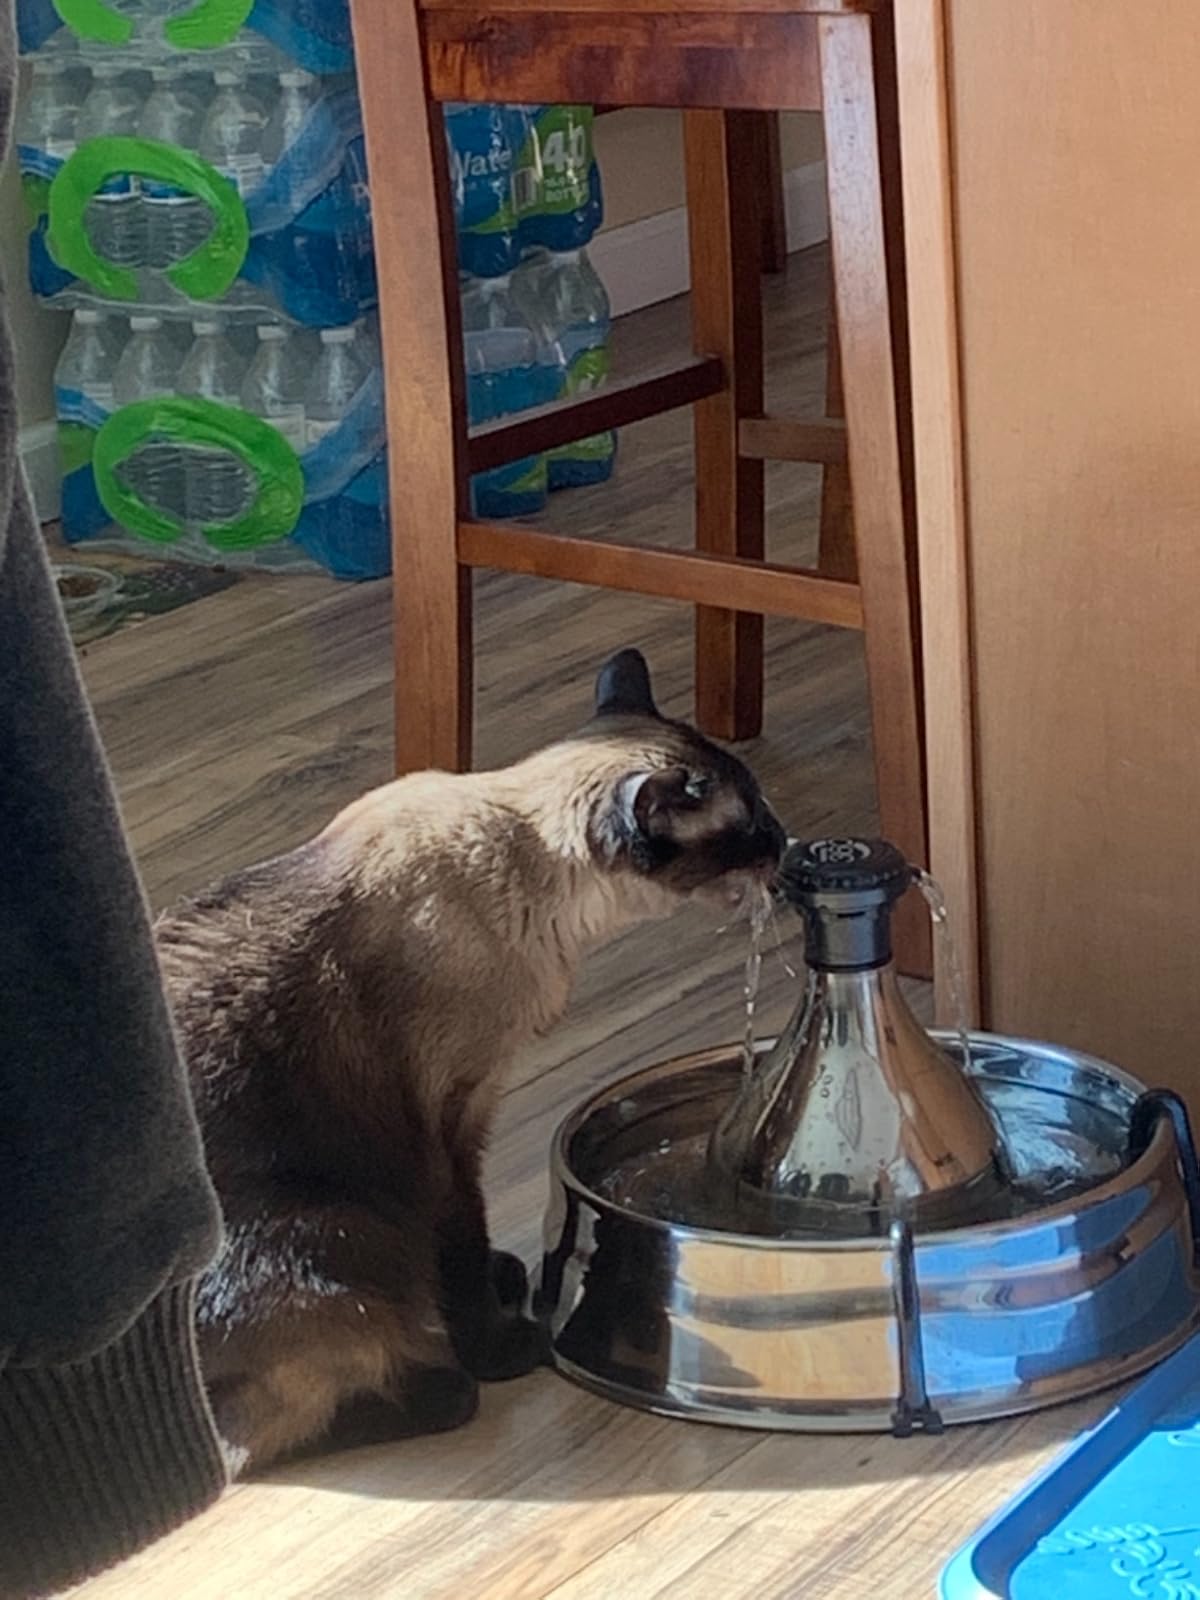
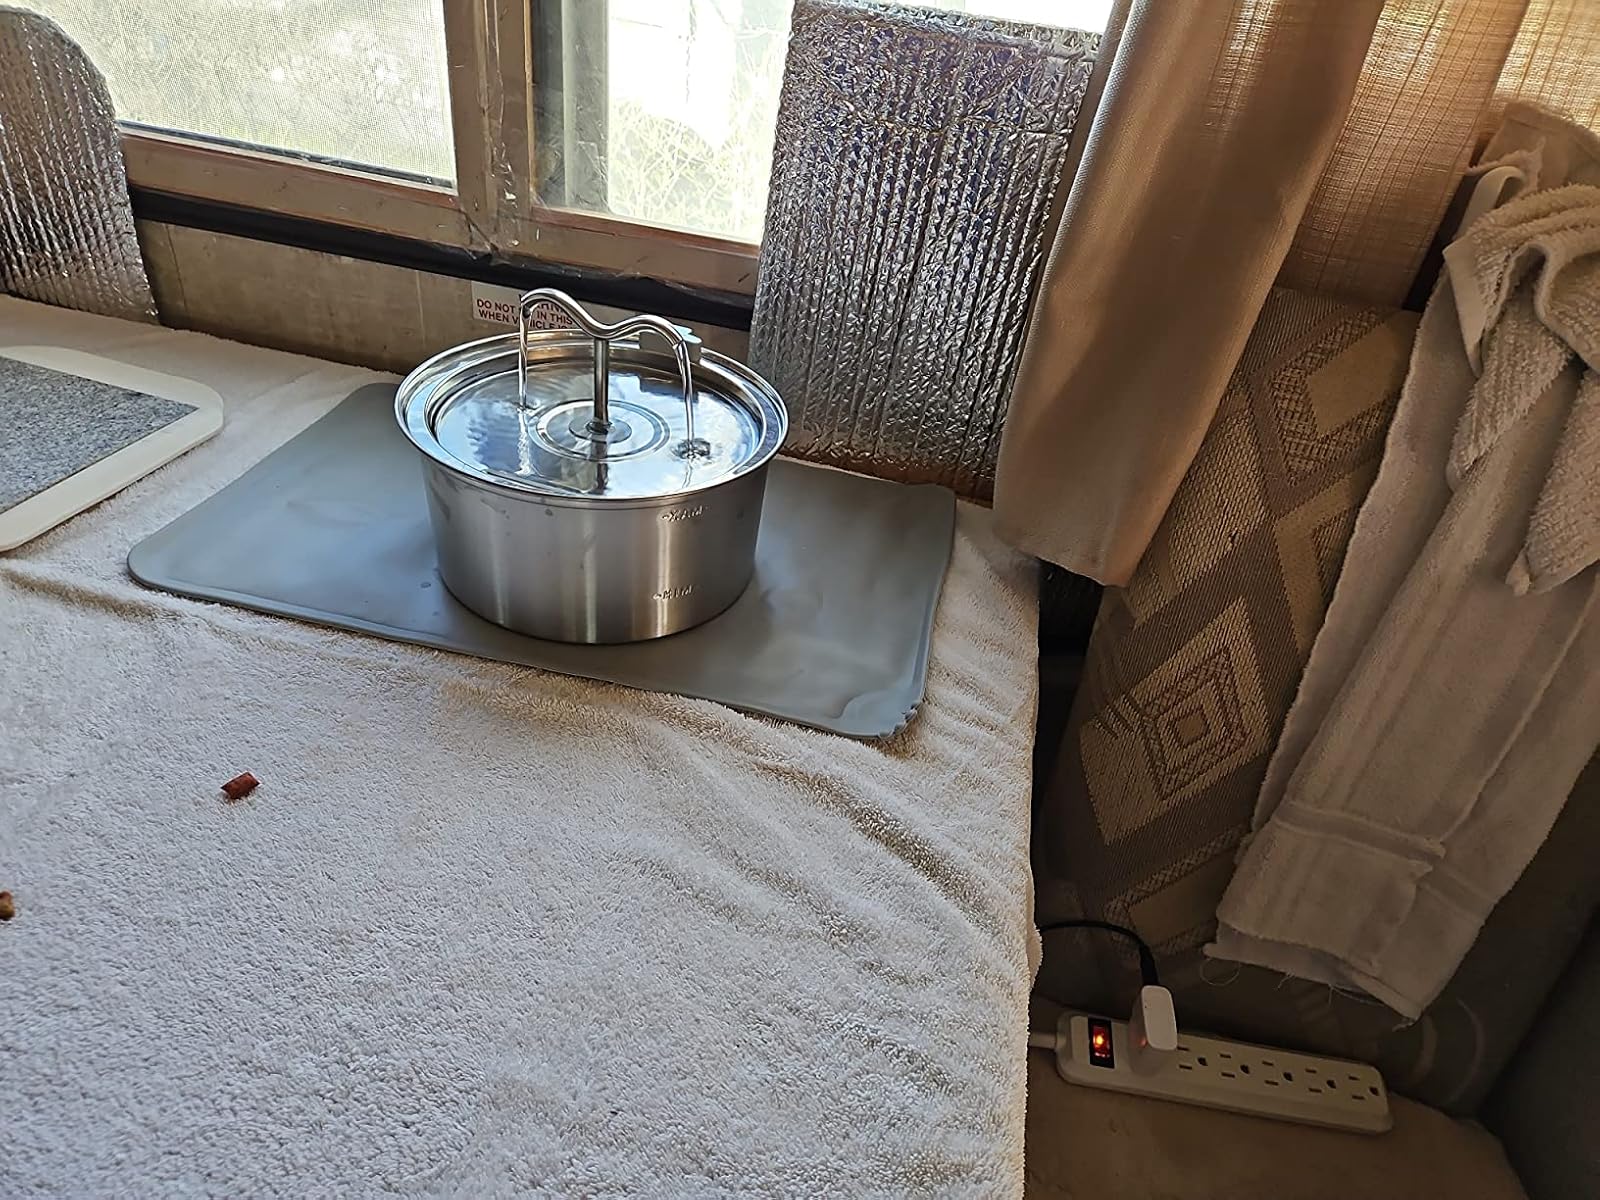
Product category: items_bowl
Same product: no